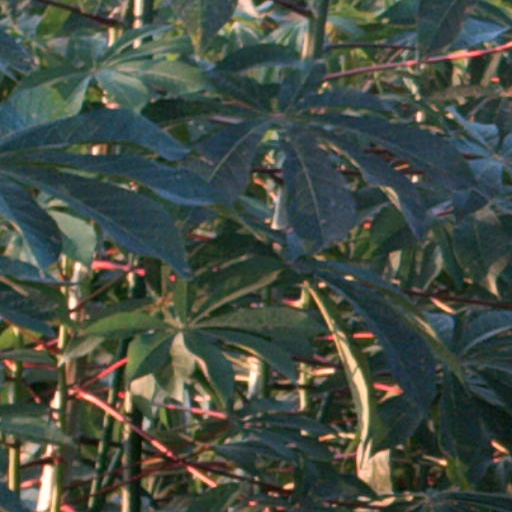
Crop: cassava